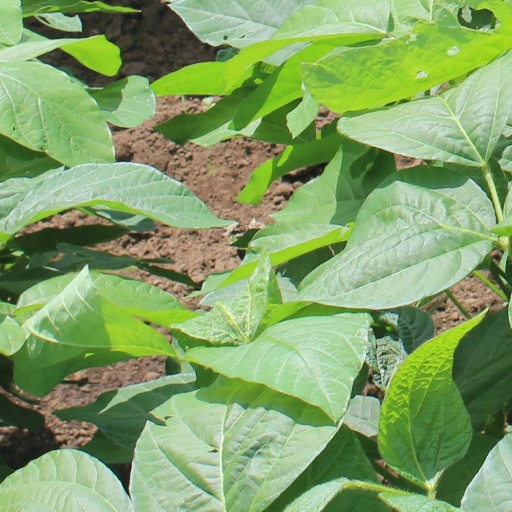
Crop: soybean